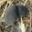
Label: shrew